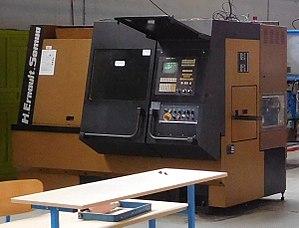
Lycée Albert-Claveille
H. Ernault-Batignolles était une entreprise française de constructions mécaniques, connue aussi sous le nom H. Ernault-Somua.